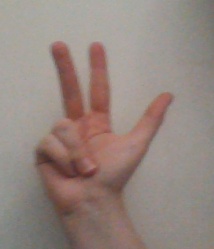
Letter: al